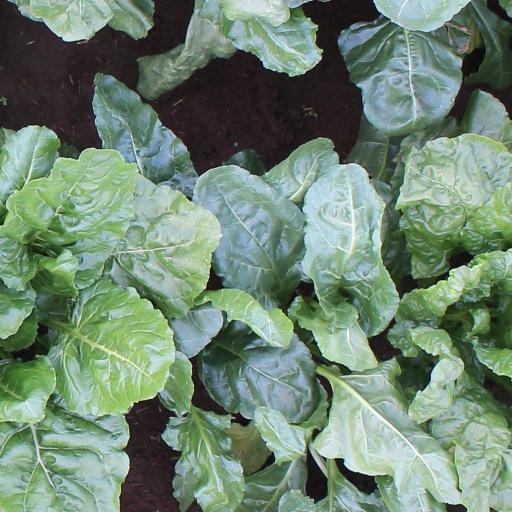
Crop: sugar beet